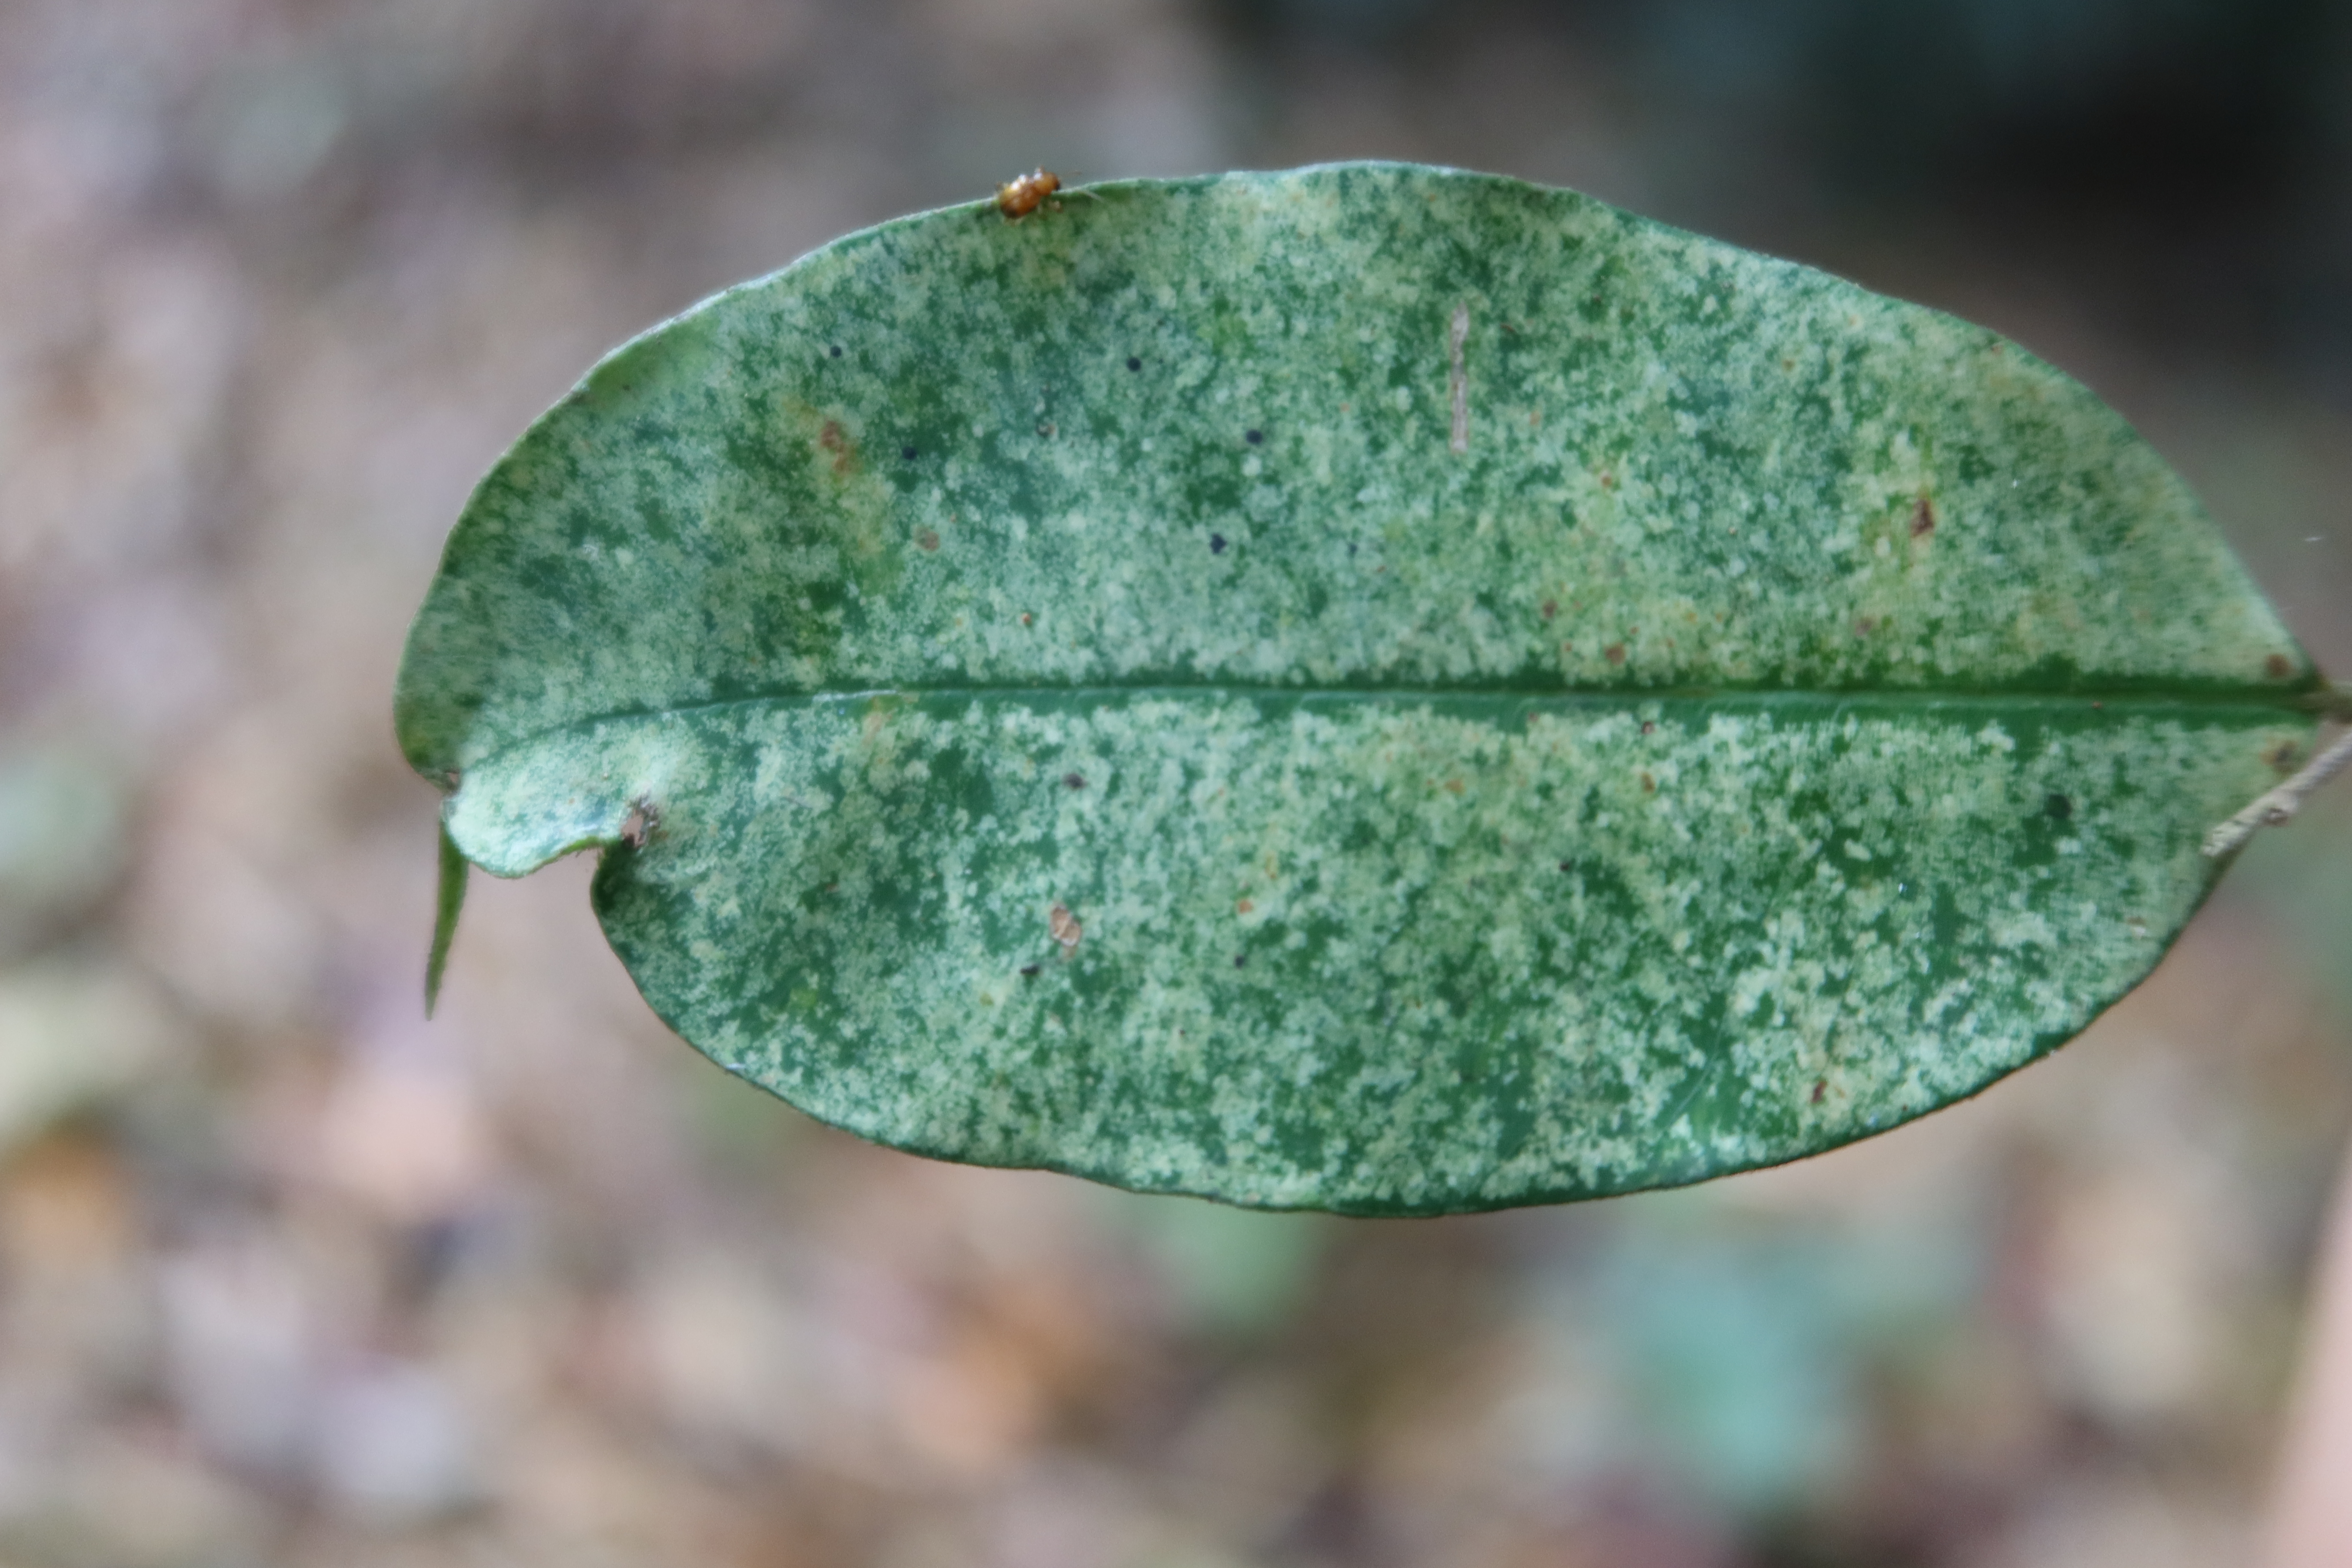
Label: Flea Beetles